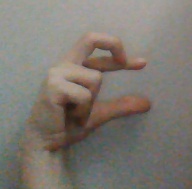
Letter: thal